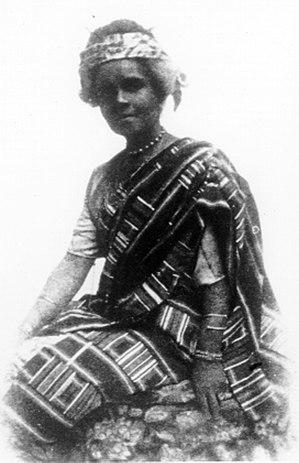
Adélaïde Casely-Hayford, née Smith le 27 juin 1868, morte le 16 janvier 1960, a été une enseignante, une femme de lettres et une féministe sierraleonaise. Elle a créé une école pour les filles en 1923, et s'est consacrée à réveiller une fierté culturelle nationale malgré la domination britannique.